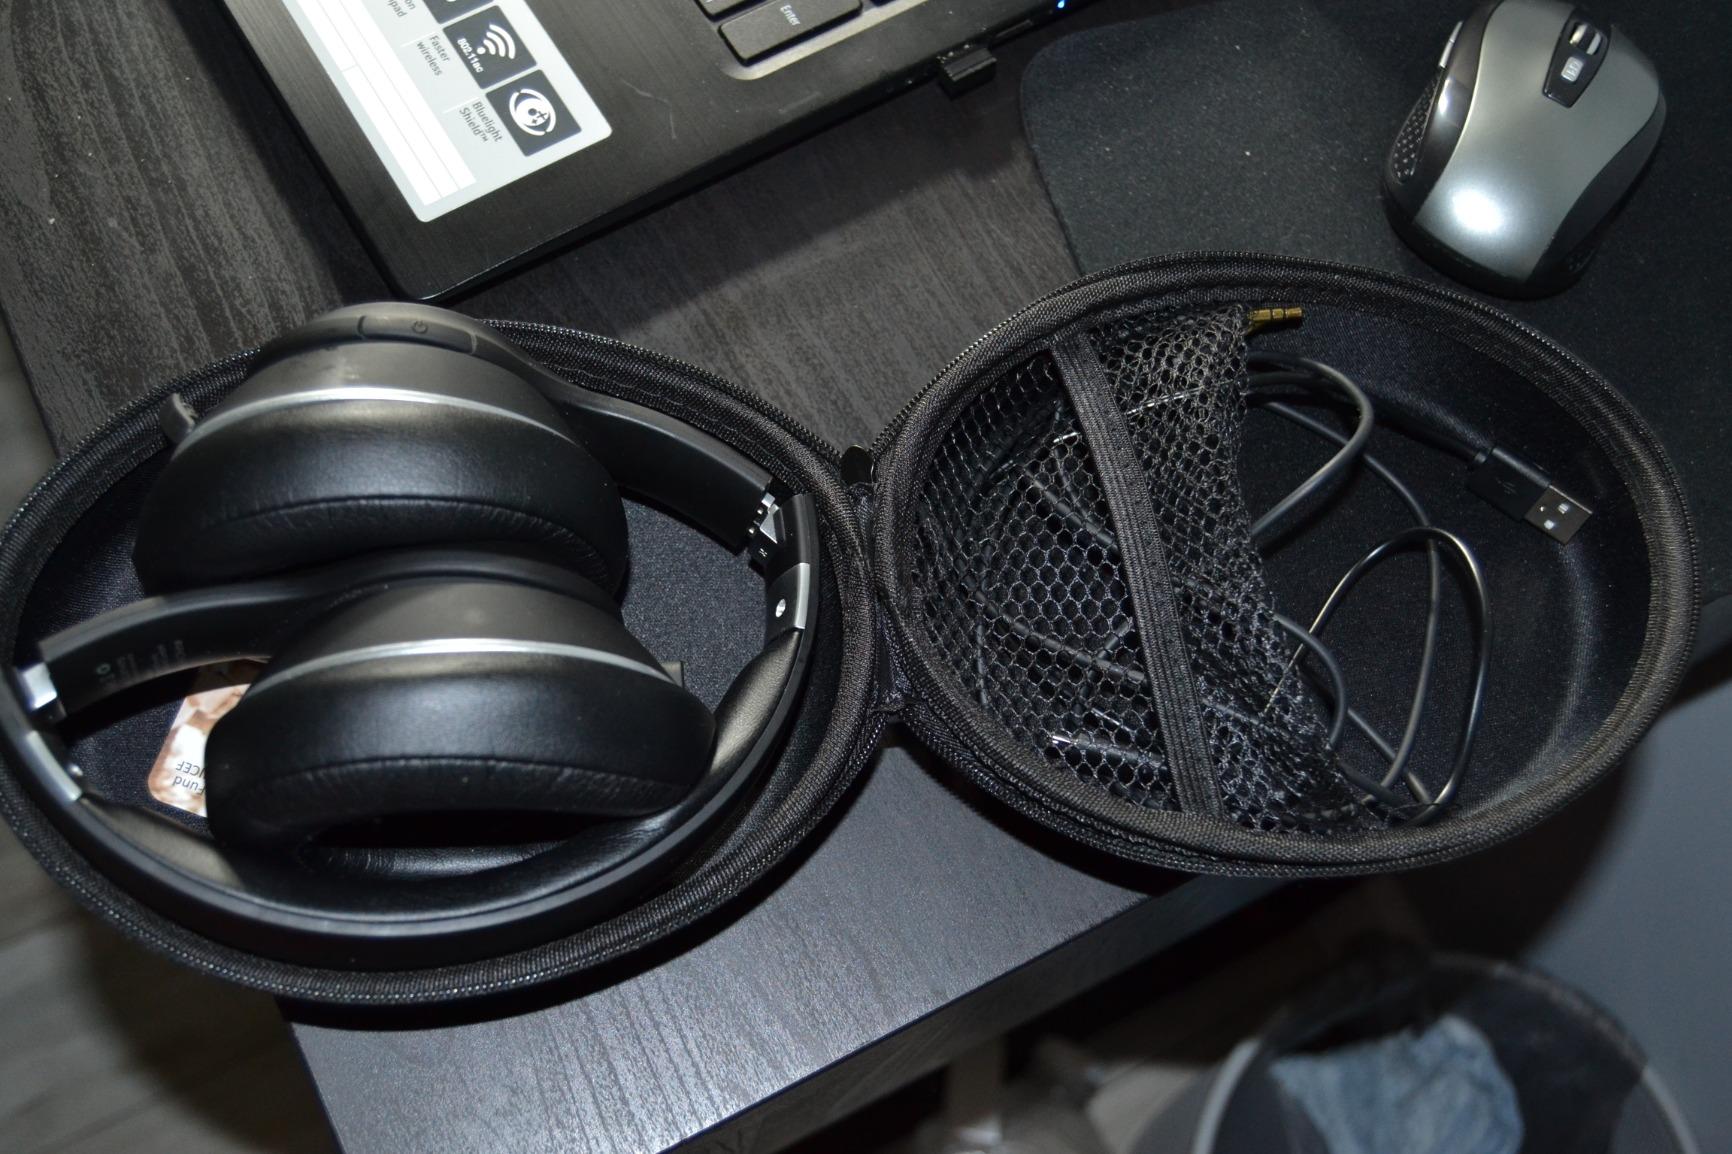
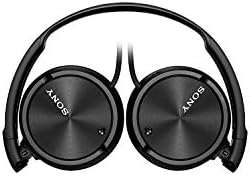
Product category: headphones
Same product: no